IISO flash shoe

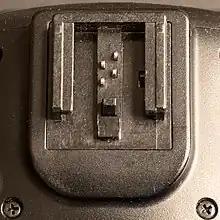
Hotshoe connection of Sony HVL-F42AM flash.

iISO (intelligent ISO) flash shoe (aka "reversed" hotshoe) is the unofficial name for the proprietary accessory flash attachment and control interface used on Minolta cameras since the i-series introduced in 1988, and subsequently Konica Minolta and later Sony α DSLRs and NEX-7 up to 2012. Sony called it the Auto-lock Accessory Shoe (AAS). In order to speed up and enhance attachment, detachment and latching, it departs from the conventional circa-1913 mechanical design that is now standardized as and used by other camera systems, including Canon, Nikon, Pentax, Olympus, and Leica.